Daniel Ho

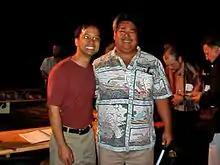
Daniel Ho (left) and George Kahumoku Jr. at the Slack Key Guitar Festival at Expo 2000 in Hannover, Germany

Of Chinese heritage, Ho was born in Kaimuki on Oahu, and currently lives in Los Angeles. He attended the Grove School of Music in Los Angeles, where he studied composition before returning home to attend the University of Hawaii at Manoa. After graduation, Daniel returned to Los Angeles, auditioned for and became a permanent member of smooth jazz group named Kilauea.